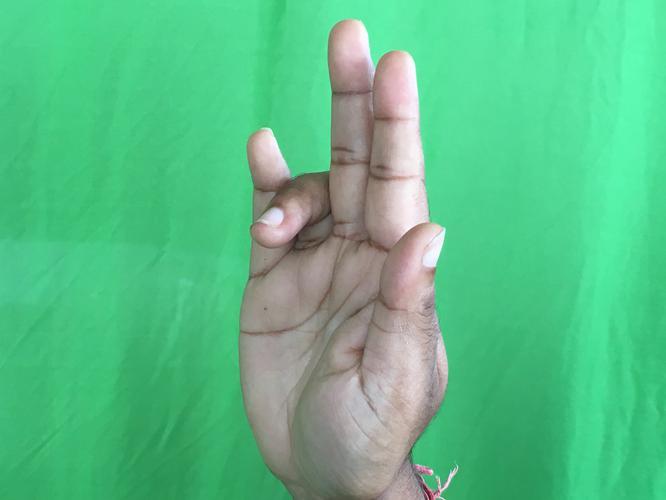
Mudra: Tripathaka
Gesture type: single_hand